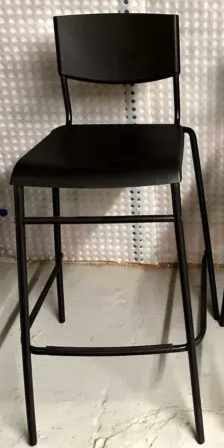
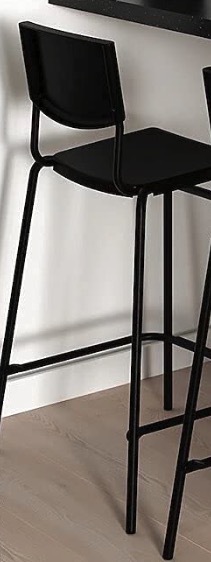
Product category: stool
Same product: yes